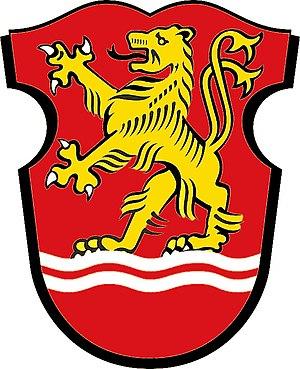
Lauenau est une municipalité allemande du land de Basse-Saxe et de l'arrondissement de Schaumbourg. En 2015, elle comptait 4 100 habitants.